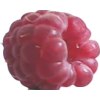
Label: raspberry